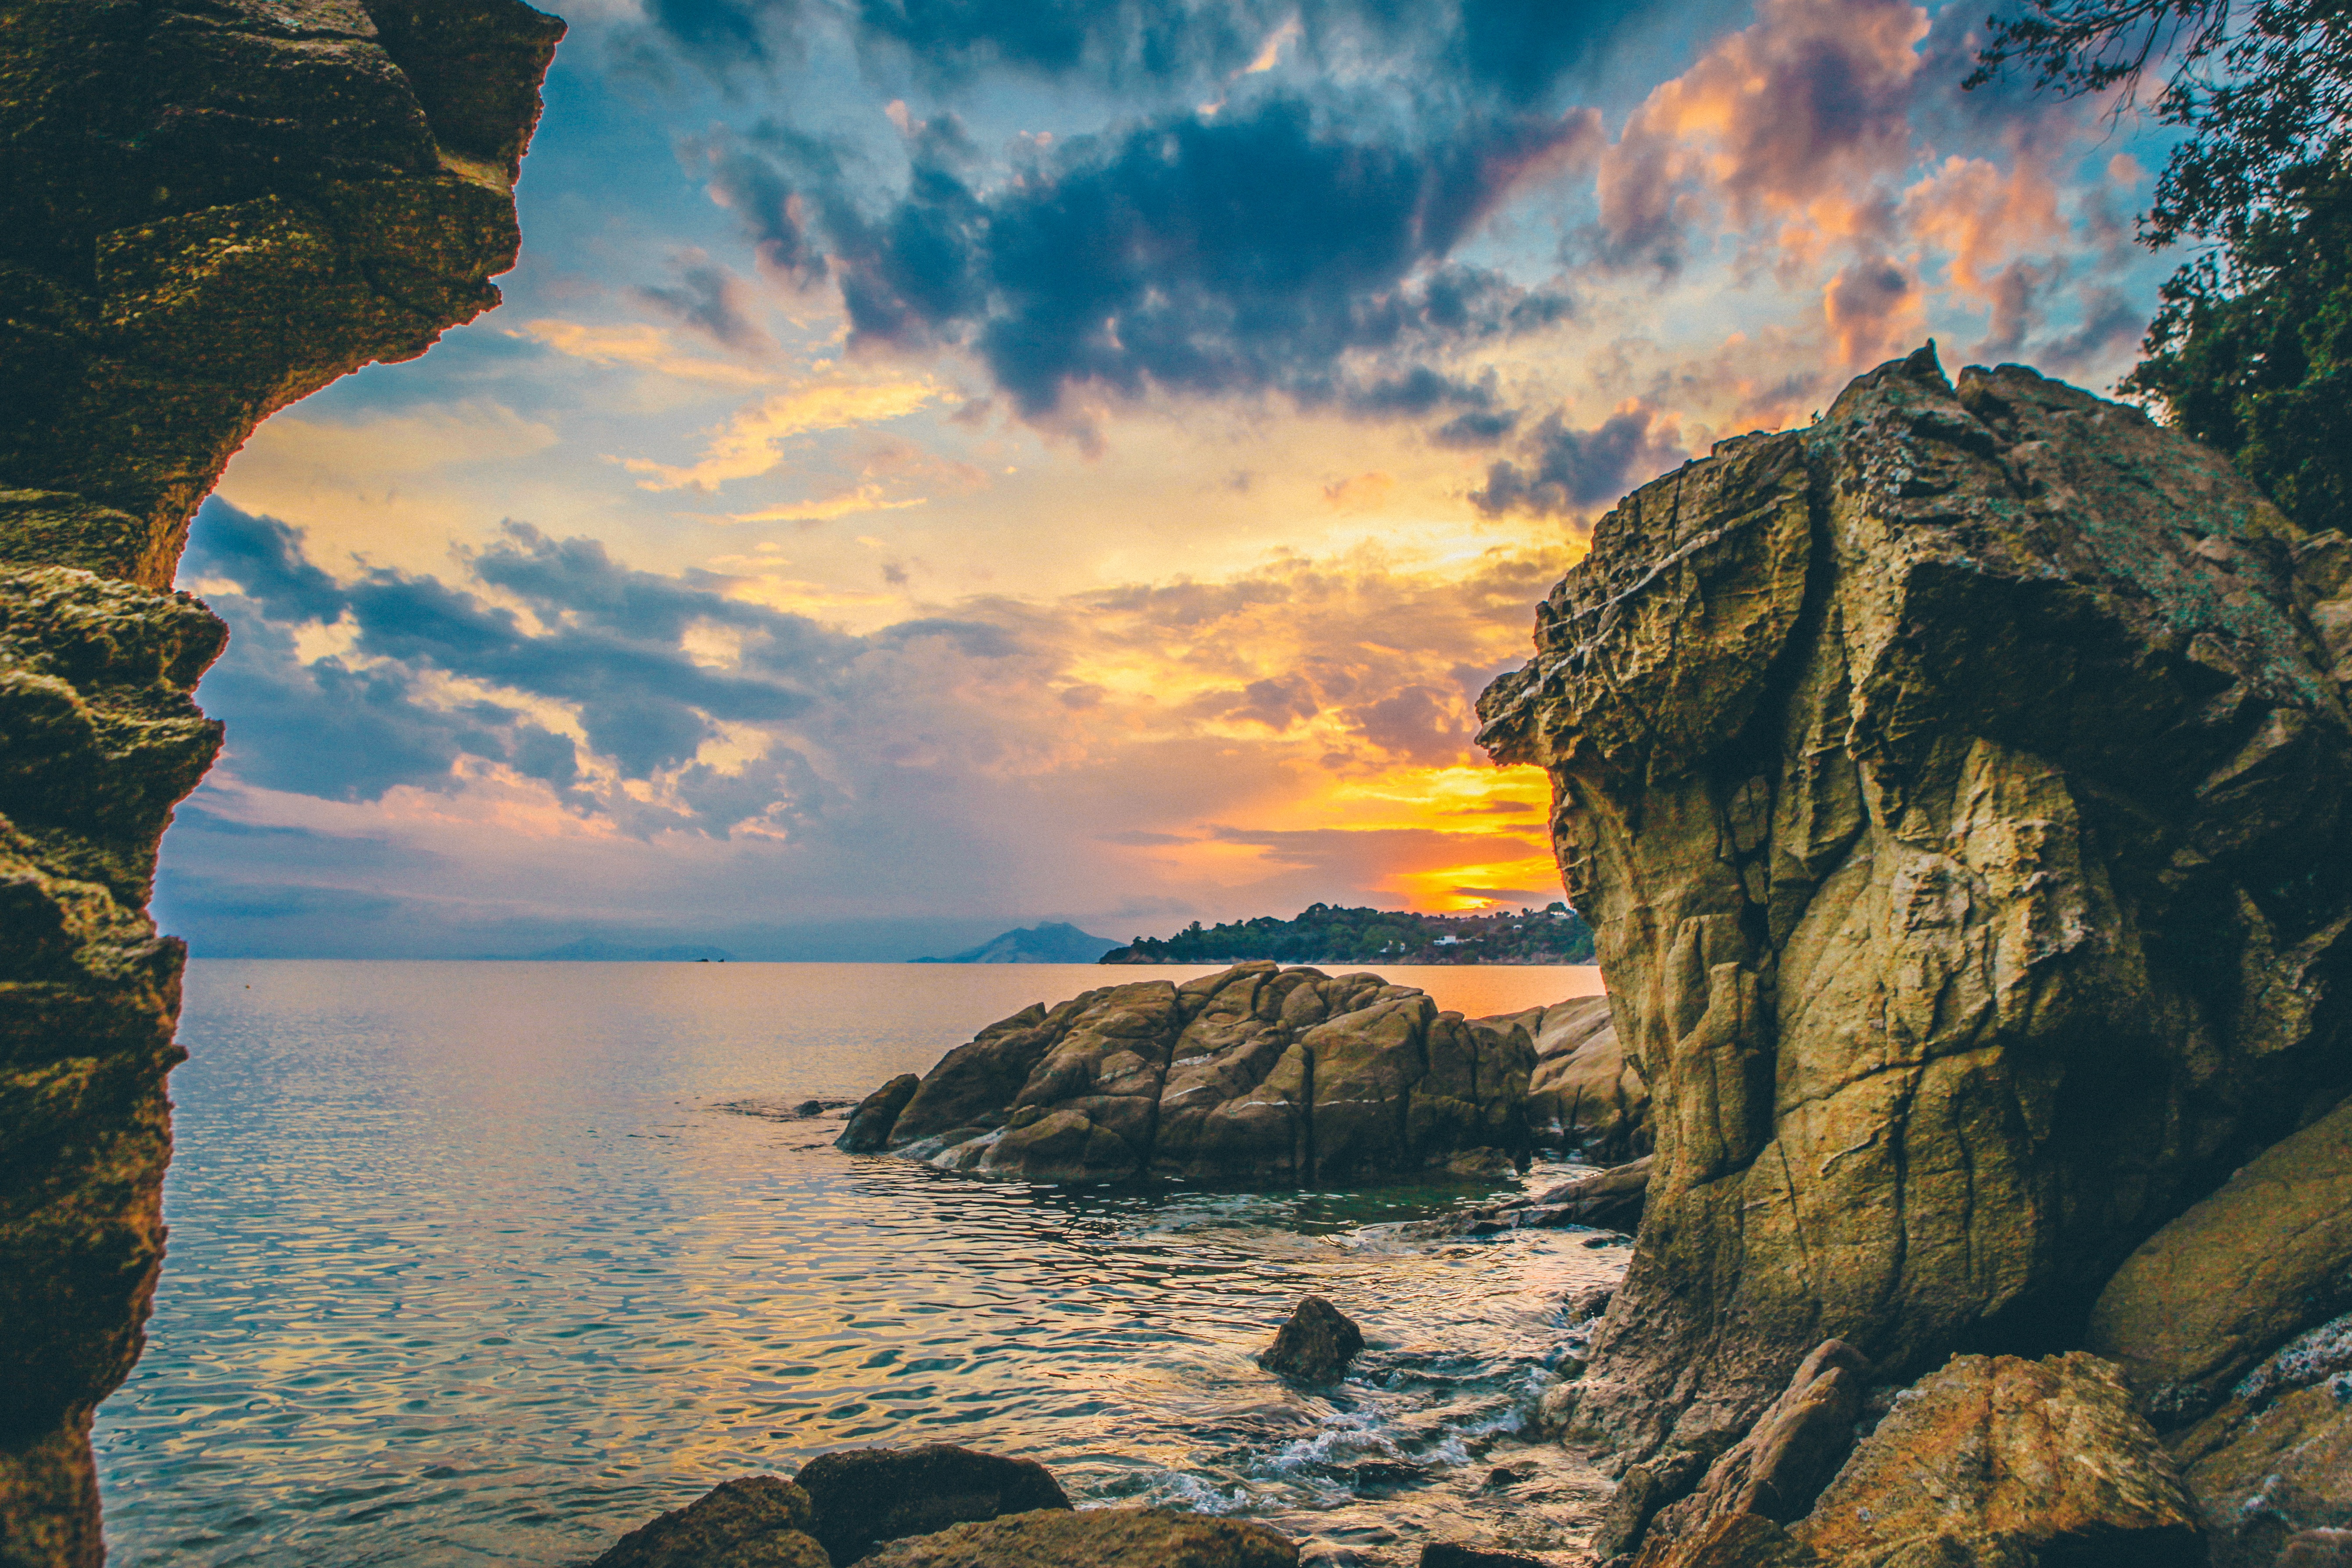
landscape, sea, coast, nature, rock, ocean, horizon, mountain, cloud, sky, sunrise, sunset, sunlight, morning, shore, dawn, cliff, dusk, evening, reflection, bay, terrain, cape, landform